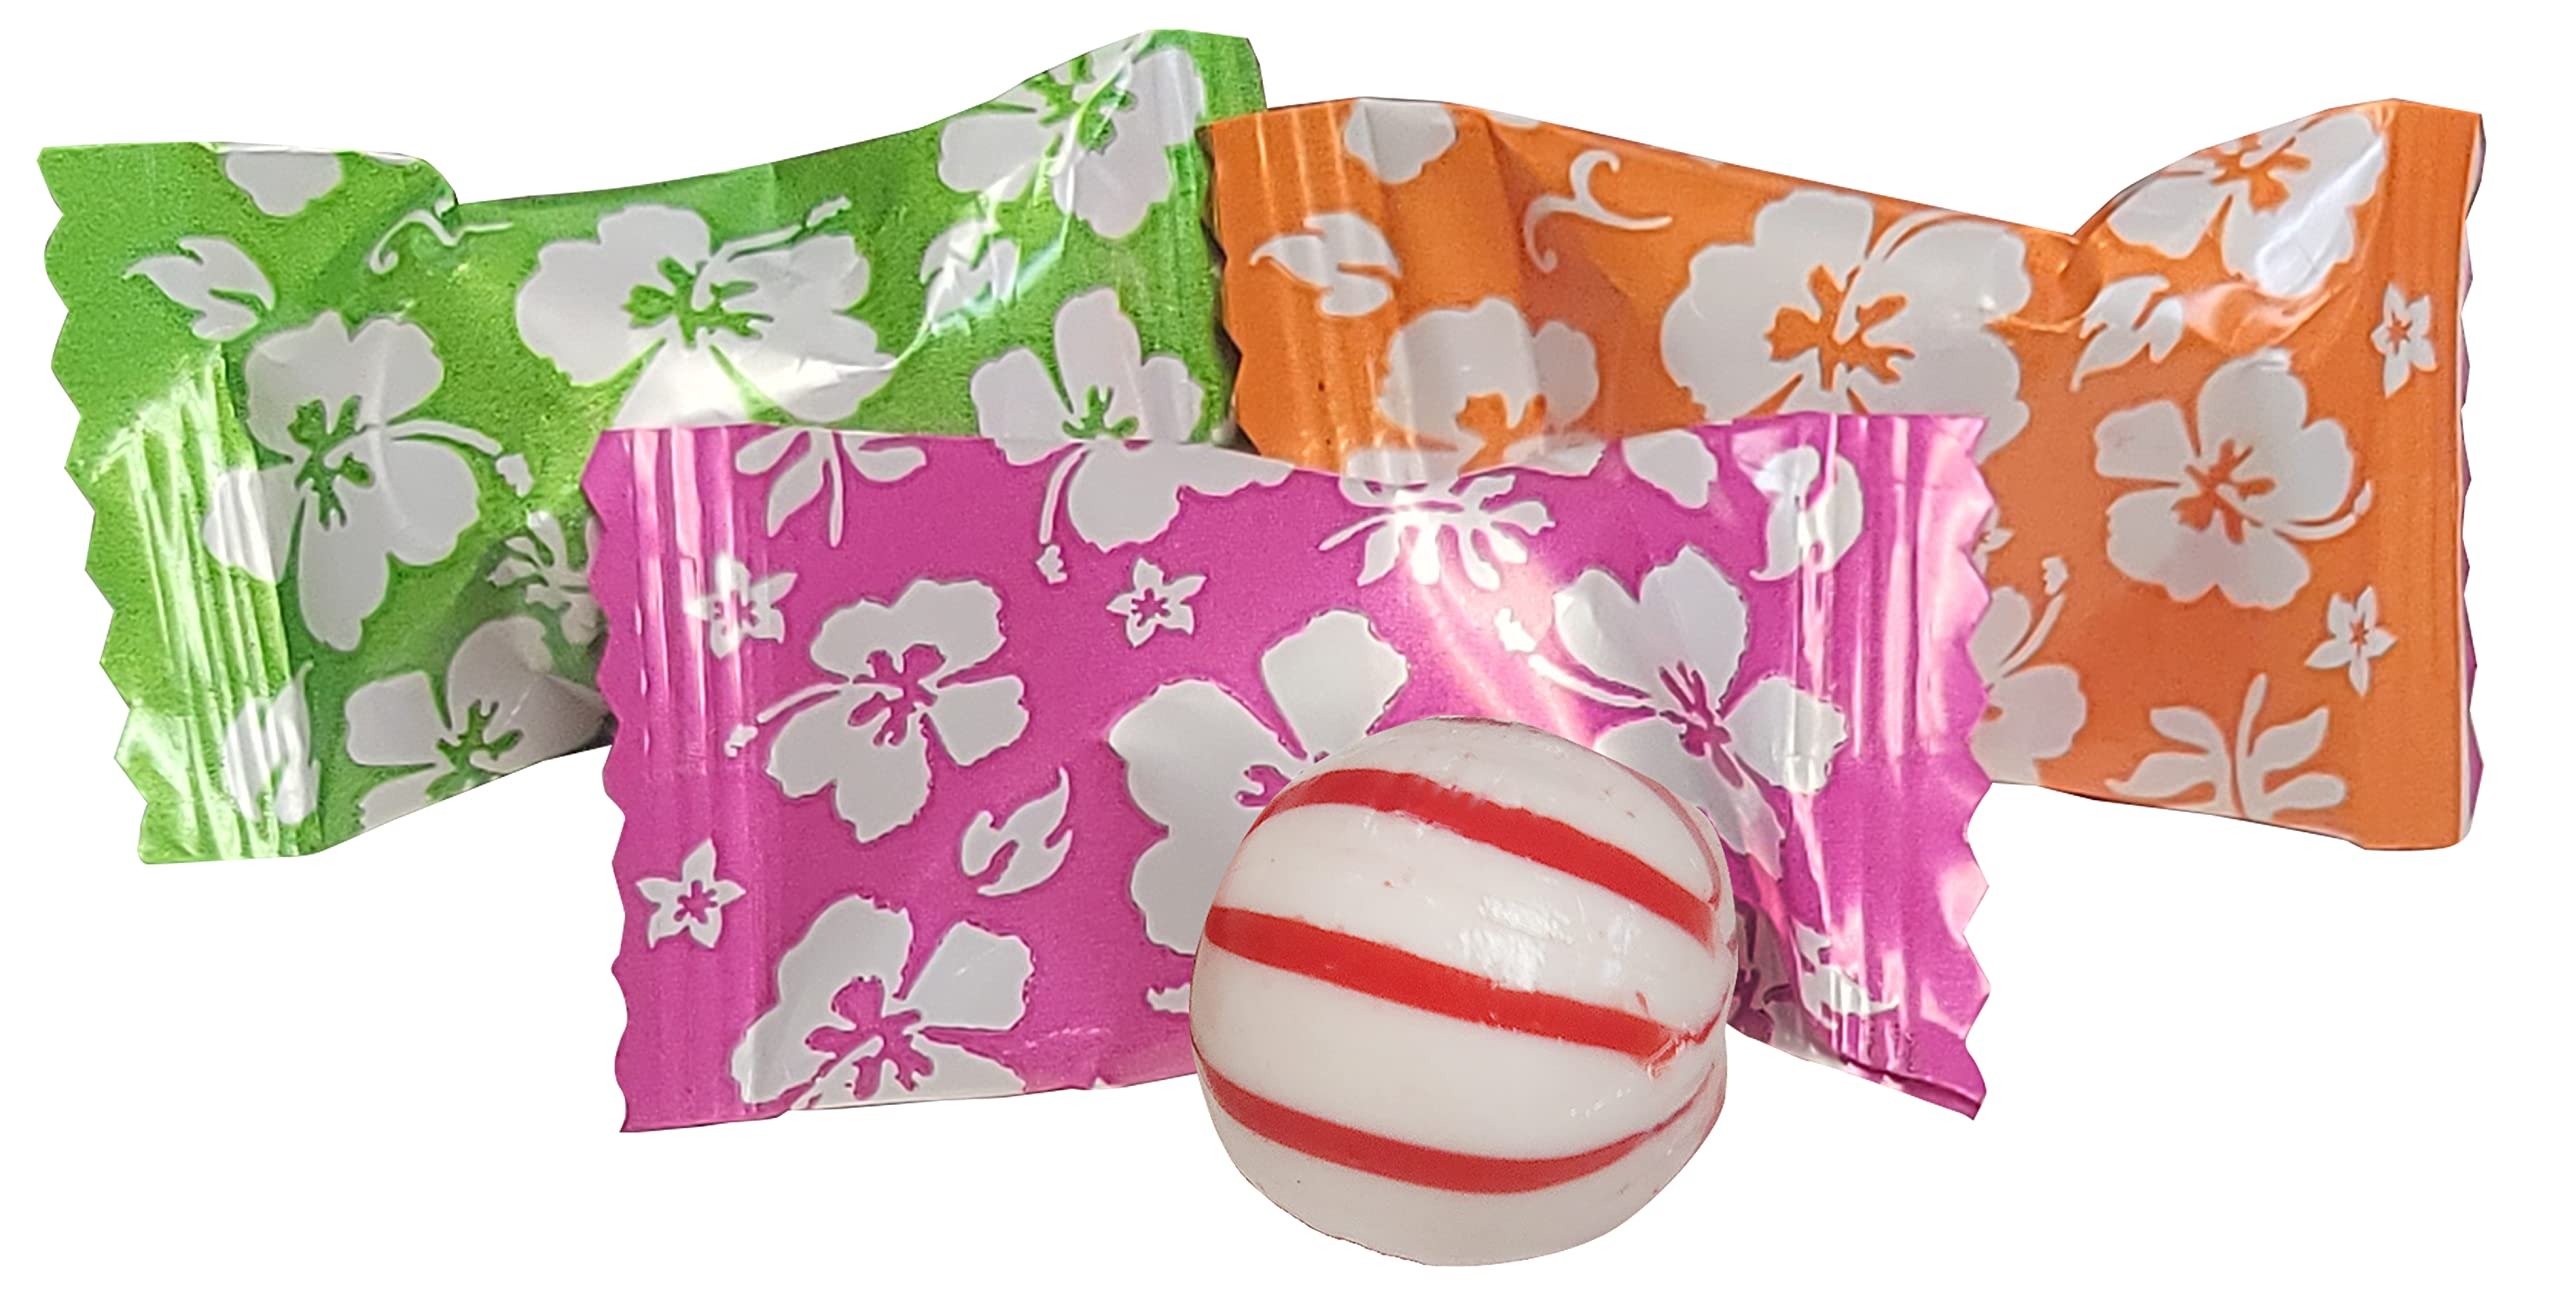
Item Name: PEPPERMINTS 100 Count Wrapped in LUAU Colored and Themed Candy Wrapper - Hawaiian Candy
Bullet Point 1: PEPPERMINTS Are Round and White
Bullet Point 2: Individually Wrapped - Great for Luau Themed Candy Bar Stations
Bullet Point 3: 100 Count in this Bag - Goes with Hawaiian Themed Candy Tables
Bullet Point 4: Luau Wrapper - Perfect for Hawaiian Parties Themed Parties
Bullet Point 5: Mint Candy
Bullet Point 6: Party Favors For Kids 4-8, Ideal for Any Birthday Parties
Bullet Point 7: Party Favors For Kids 8-12, Kids Love These Mints. They are also very stylish
Bullet Point 8: Awesome For Girls Trips, Makes a Great Gift or For Favors
Bullet Point 9: Makes A Great Addition To Children Goodie Bag, A Kids Party Favor Stuffer
Bullet Point 10: Great Favors For Baptism, Christenings, Bar/Bat Mitzvahs
Product Description: PEPPERMINTS 100 Count Wrapped in LUAU Colored and Themed Candy Wrapper - Mint Candy
Value: 100.0
Unit: Count

Price: 16.99